Piasa

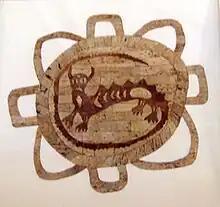
Underwater Panther, George Gustav Heye Center, National Museum of the American Indian

In 1673, Father Jacques Marquette saw the painting on a limestone bluff overlooking the Mississippi River while exploring the area. He recorded the following description: